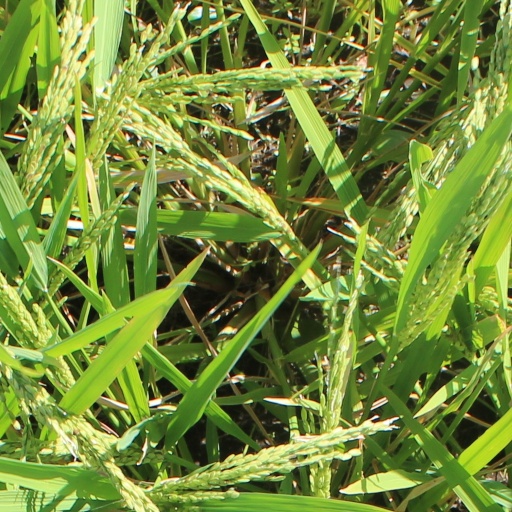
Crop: rice